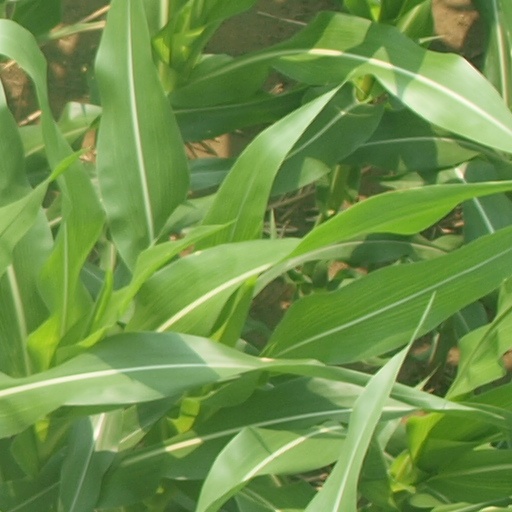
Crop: maize; corn